Artik (singer)

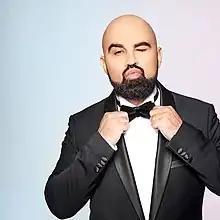

Artyom Igorevich Umrikhin (better known as Artik, born 9 December 1985, Zaporizhzhia, Ukrainian SSR, USSR), is a Ukrainian singer, director, producer, and composer. He is the recipient of "Pesnya goda 2011", as well as "Golden Gramophone 2011" for the music to the song "Отпусти" by GeeGun & Yulia Savicheva.